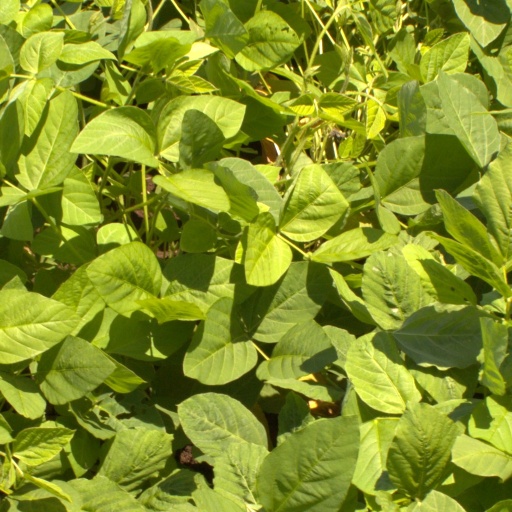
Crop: soybean